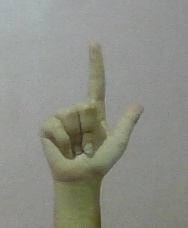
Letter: laam